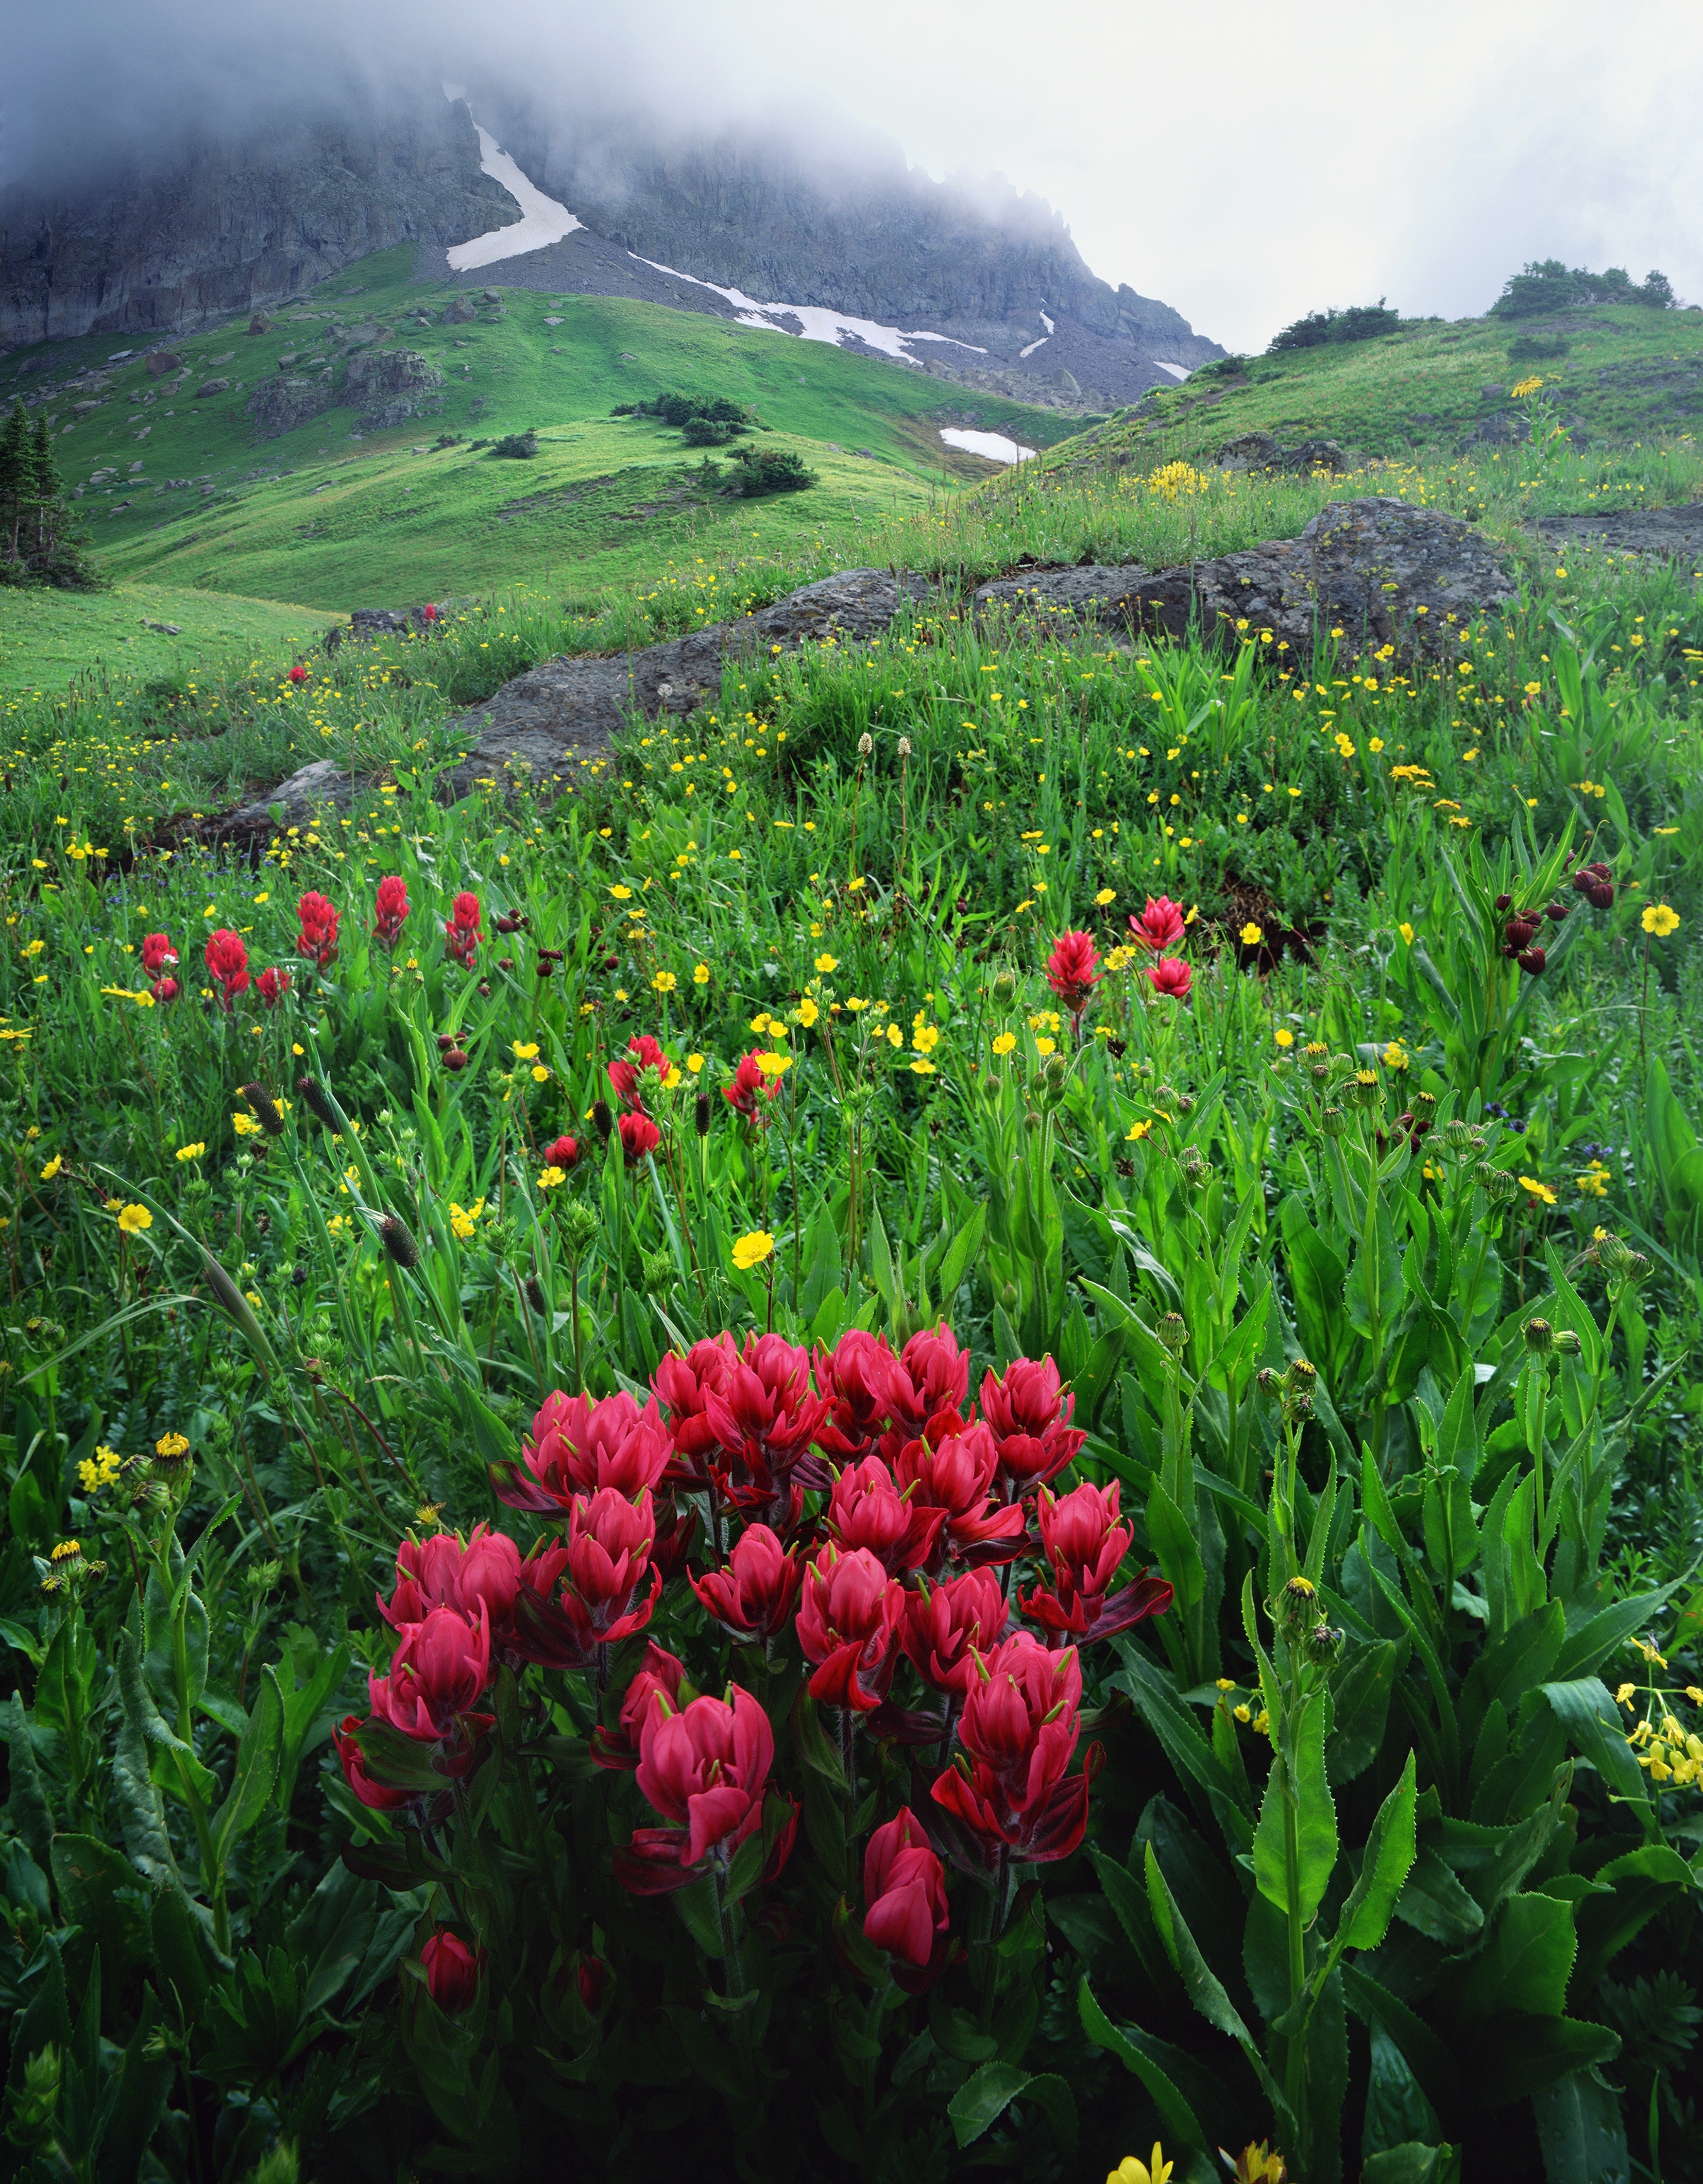
landscape, nature, grass, plant, field, meadow, prairie, leaf, flower, botany, garden, flora, wildflower, colorado, grassland, vegetation, wildflowers, habitat, rural area, flowering plant, ouray, natural environment, firebrush